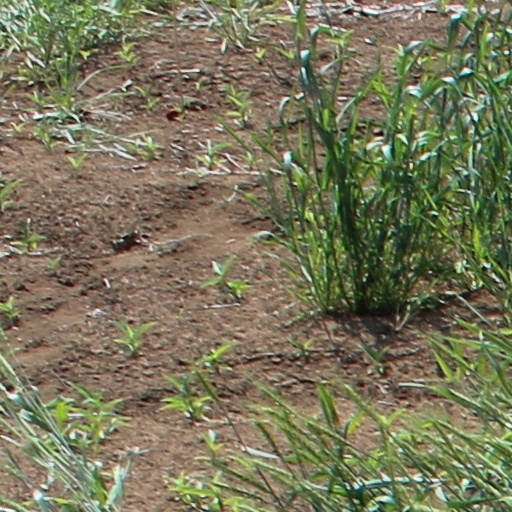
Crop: wheat